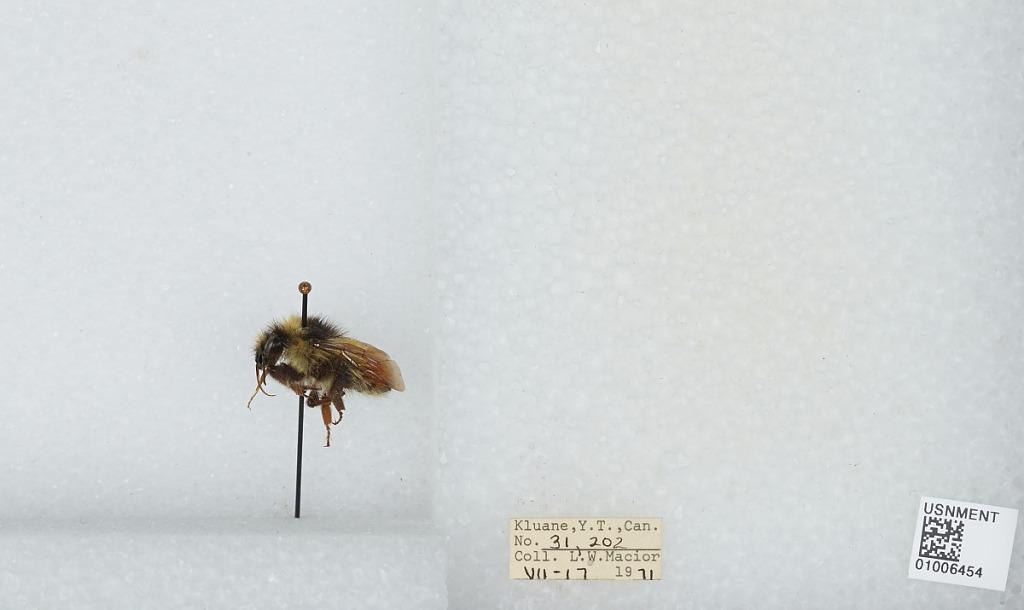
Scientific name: Bombus (Pyrobombus) flavifrons Cresson
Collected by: L. Macior
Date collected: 1971-7-17
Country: Canada
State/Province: Yukon Territory
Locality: Kluane
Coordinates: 60.75, -139.5